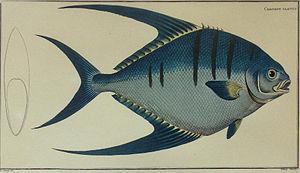
Tranchinotus goodei, communément appelé Pompaneau guatie, est une espèce de poissons de la famille des Carangidae.